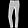
Label: Trouser